Pressure wave supercharger

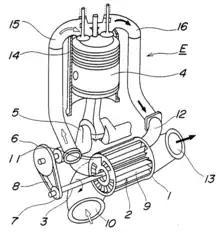
U.S. patent 4,563,997, Figure 1: Pressure wave supercharger

A pressure wave supercharger (also known as a wave rotor) is a type of supercharger technology that harnesses the pressure waves produced by an internal combustion engine exhaust gas pulses to compress the intake air. Its automotive use is not widespread; the most widely used example is the "Comprex", developed by Brown Boveri.